James Mancham

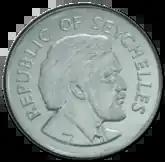
Sir James Mancham on obverse of the Seychellois rupee silver coin, 1977

Mancham lived in exile in London until April 1992. During this period, he was financially successful in several international business ventures and married Catherine Olsen, an Australian journalist working in London. When he returned to the Seychelles following the lifting of the ban on opposition, he resumed the promotion of tourism to the tropical islands.